Overall equipment effectiveness

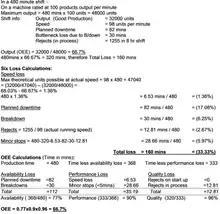
Example of OEE and Six Loss calculation

Alternatively, the OEE as a number could be calculated by dividing the minimum time needed to produce the parts under optimal conditions by the actual time needed to produce the parts.